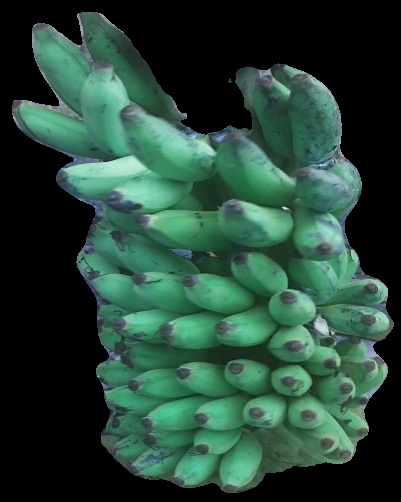
Variety: elakki-bale
Grade: grade2